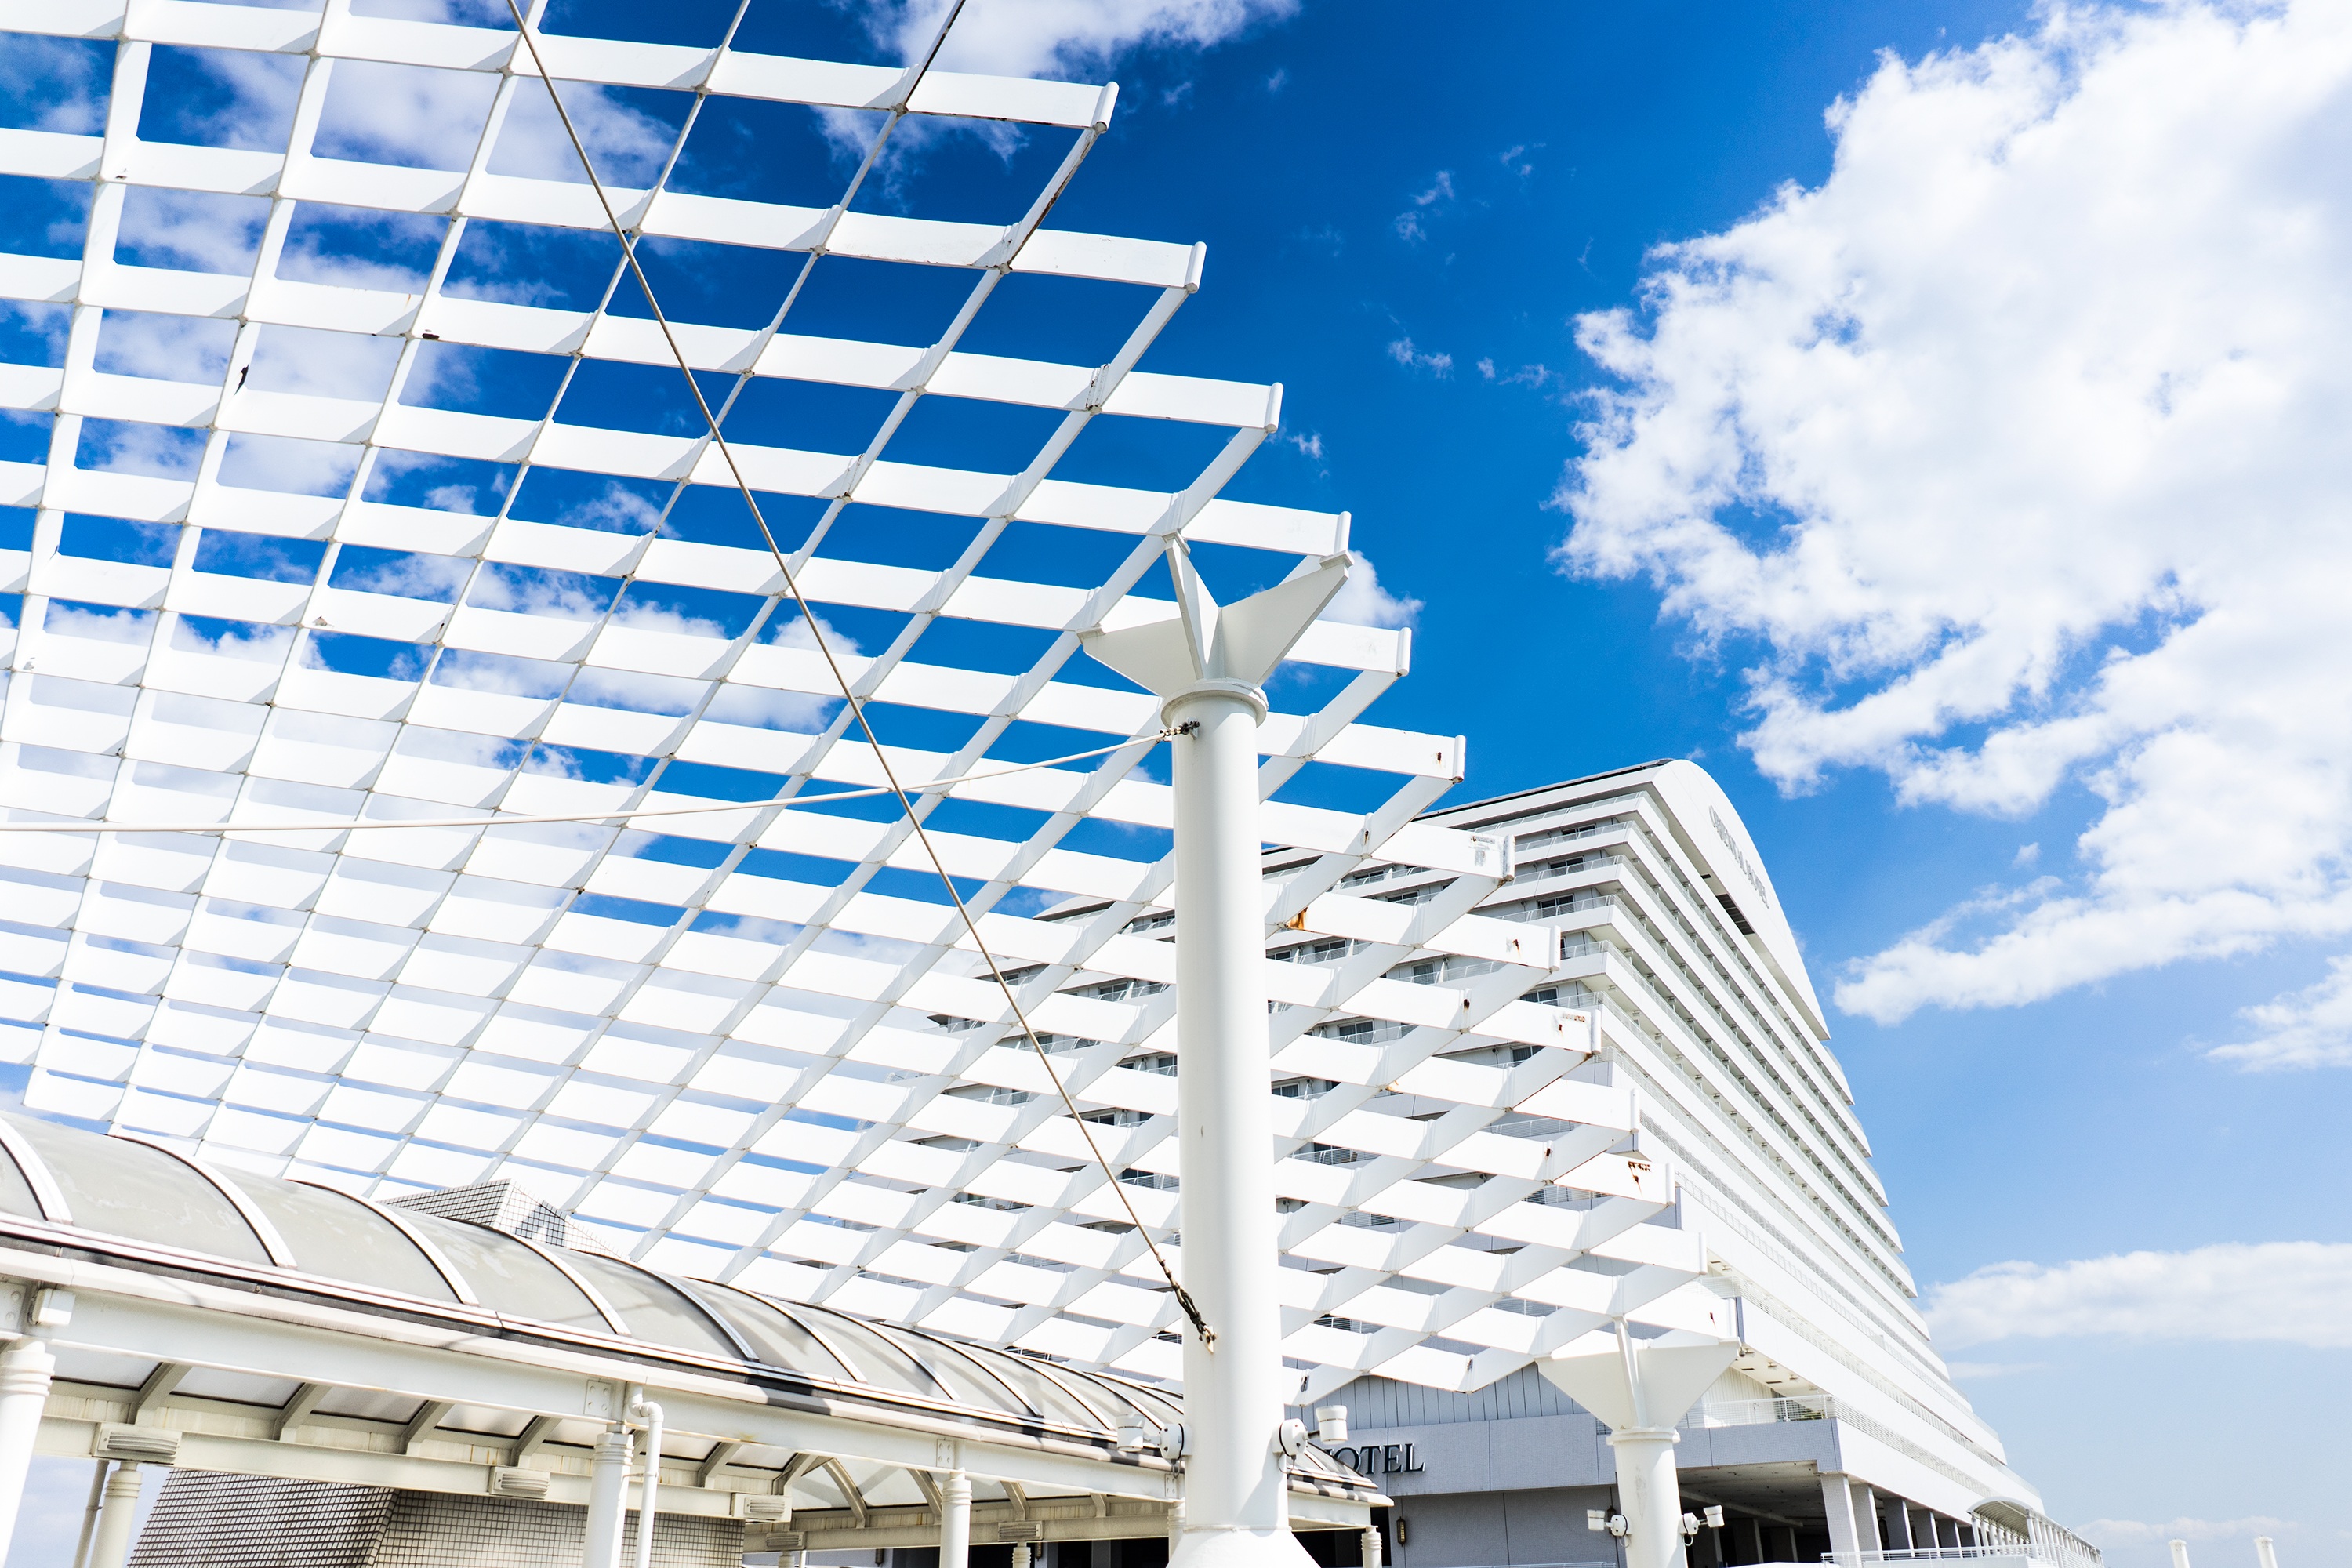
architecture, structure, skyscraper, tower, plaza, landmark, facade, port, stadium, tower block, arena, hotel, and, commercial building, headquarters, kobe, condominium, convention center, daylighting, sport venue, kobe meriken park oriental hotel